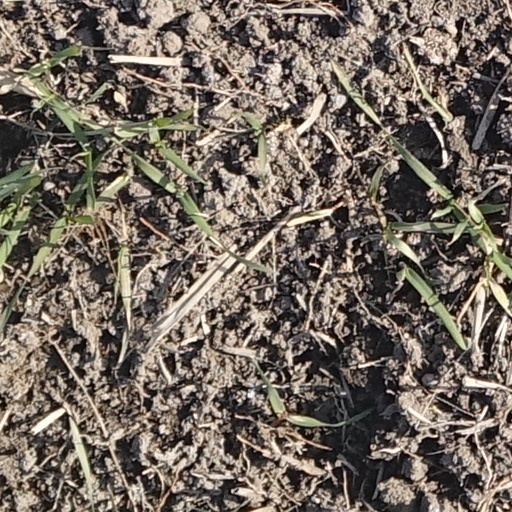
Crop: wheat